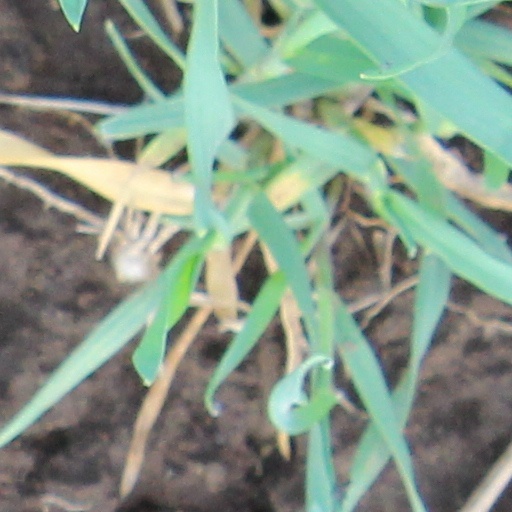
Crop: wheat